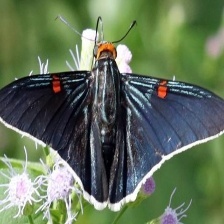
Species: MANGROVE SKIPPER